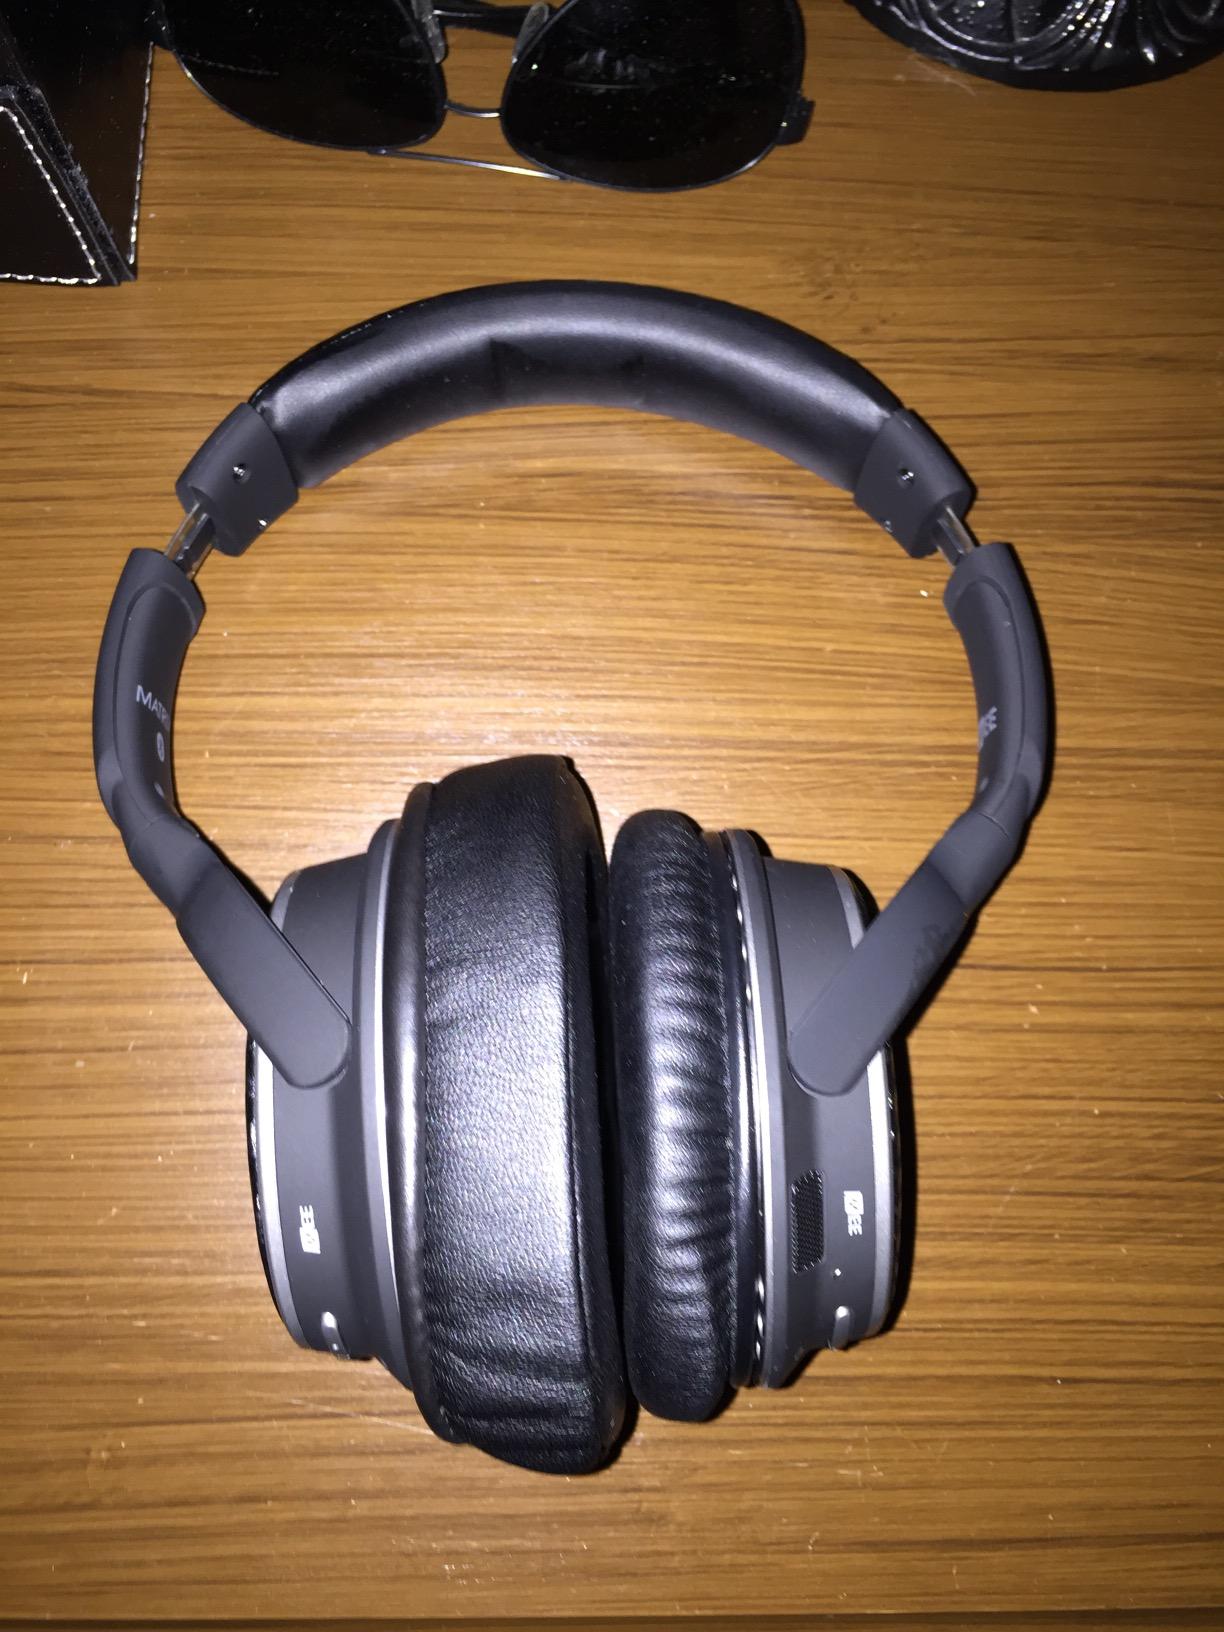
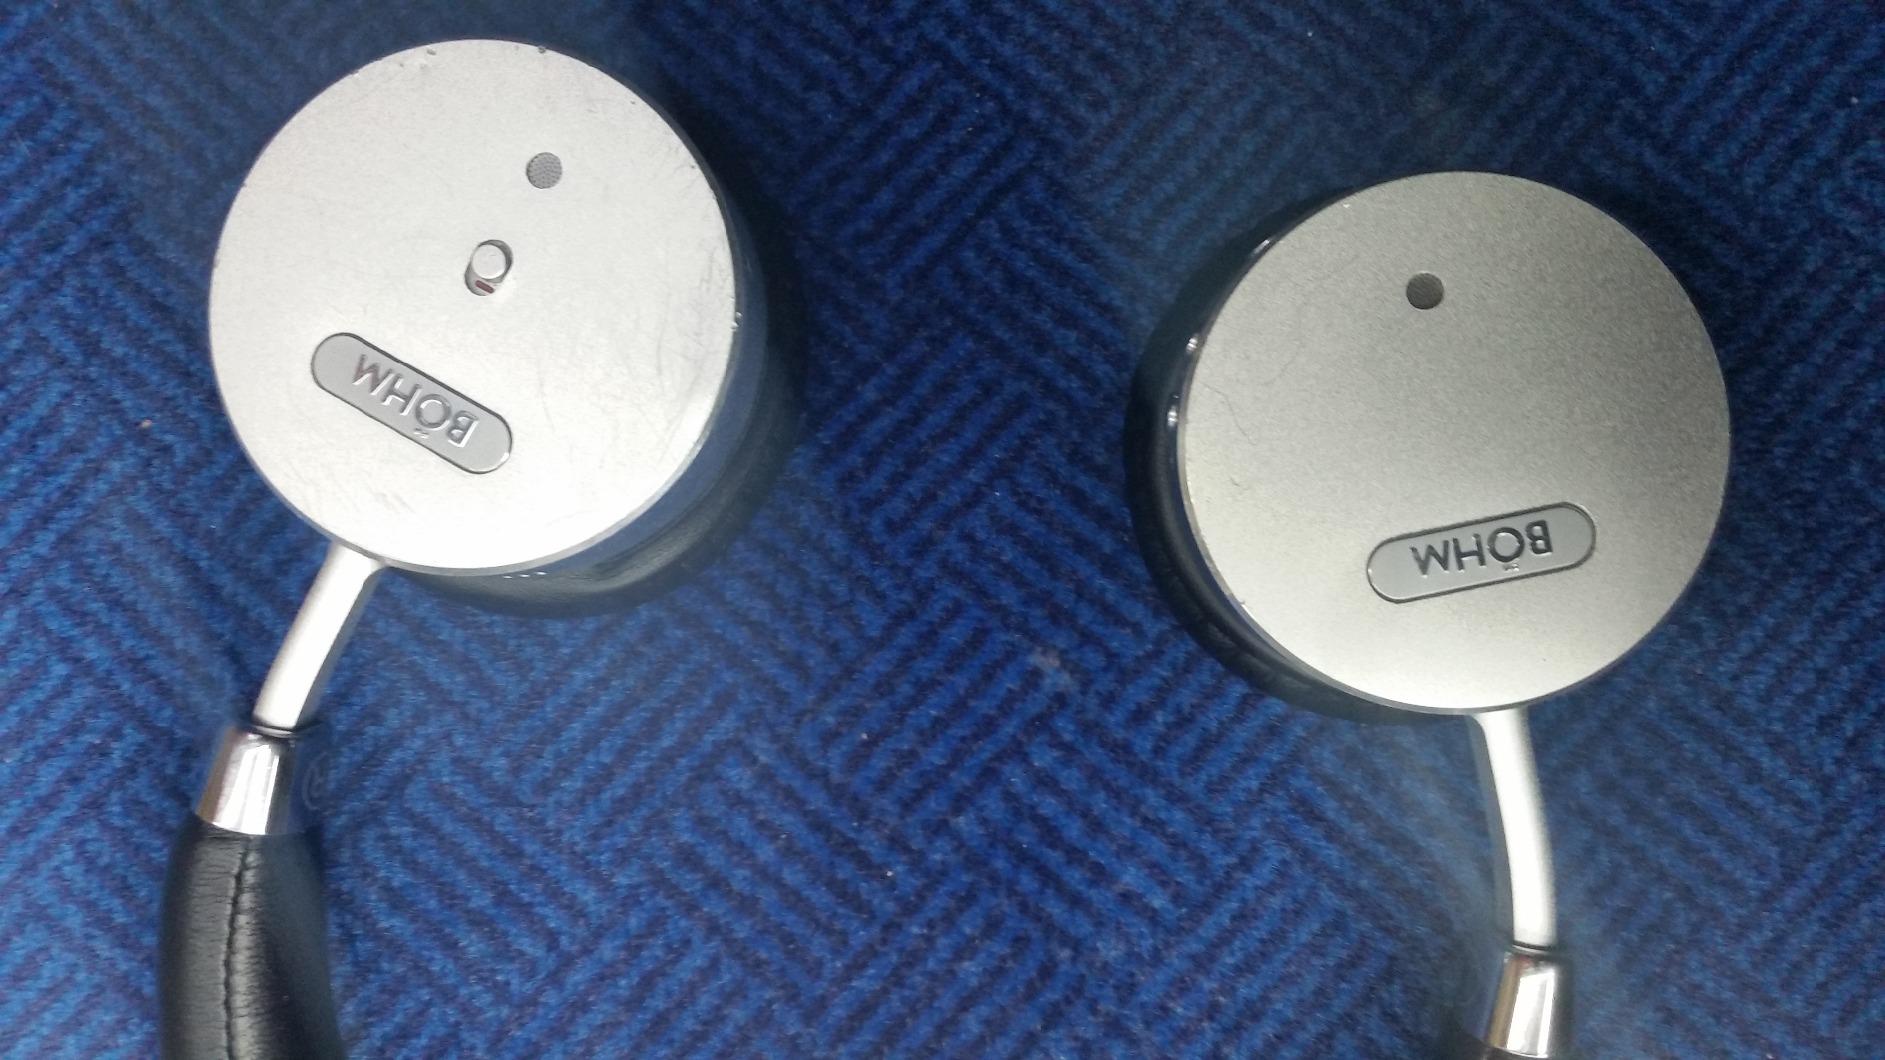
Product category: headphones
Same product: no